Oklahoma City bombing

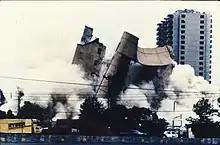
The Alfred P. Murrah Federal Building being demolished on May 23, 1995, over a month after the incident. The bomb used in the attack was housed in a Ryder truck similar to the one visible in the lower left of the photograph.

An estimated 646 people were inside the building when the bomb exploded. By the end of the day, 14 adults and six children were confirmed dead, and over 100 injured. The toll eventually reached 168 confirmed dead, not including an unmatched left leg that could have belonged to an unidentified 169th victim. Most of the deaths resulted from the collapse of the building, rather than the bomb blast itself. Those killed included 163 who were in the Alfred P. Murrah Federal Building, one person in the Athenian Building, one woman in a parking lot across the street, and a man and woman in the Oklahoma Water Resources building. A rescue worker was indirectly killed after the bombing, after she was struck on the head by debris during rescue efforts, and is not counted in the direct death toll of the bombing.